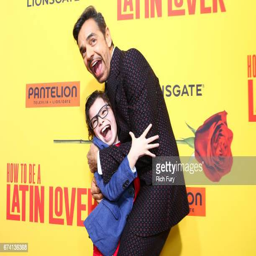
person and actor attend the premiere